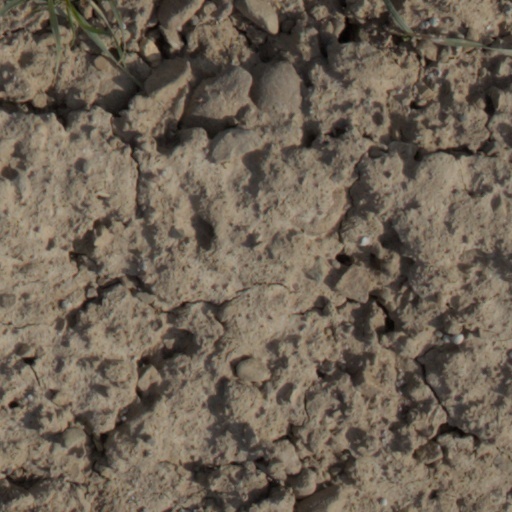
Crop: wheat